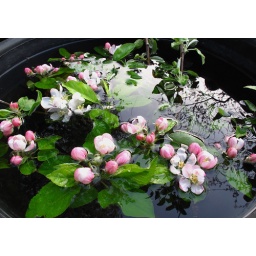
apple blossom in water  03828